Bofors 25 mm M/32

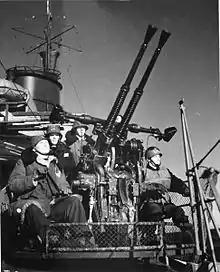
A twin M/32 mount aboard HSwMS "Gävle"

The M/32 was designed with a barrel 64 calibers in length, fired a 25×205mmR cartridge, at 160–180 rpm and with a muzzle velocity of 850 m/s. Later a shorter version firing a 25×187mmR cartridge was produced in limited numbers. The M/32 looked similar to its larger 40 mm sibling and used the same long-recoil operating system and hydro-spring recoil mechanism. Its feed mechanism consisted of 6-round clips which were held in a vertical frame above the gun breech. Two clips were mounted side by side so that continuous fire could be maintained without the need to pause and change magazines. The clips were in two halves, which split and fell away as the cartridges entered the frames.